M. N. Roy

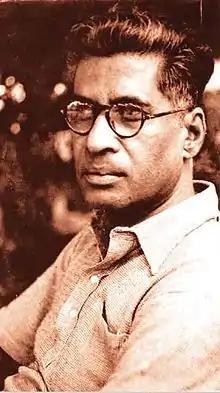
M. N. Roy

Manabendra Nath Roy (born Narendra Nath Bhattacharya, better known as M. N. Roy; 21 March 1887 – 25 January 1954) was a 20th-century Indian revolutionary, philosopher, radical activist and political theorist. Roy was the founder of the Mexican Communist Party and the Communist Party of India (Tashkent group).